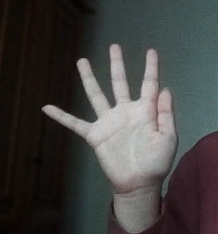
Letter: sheen